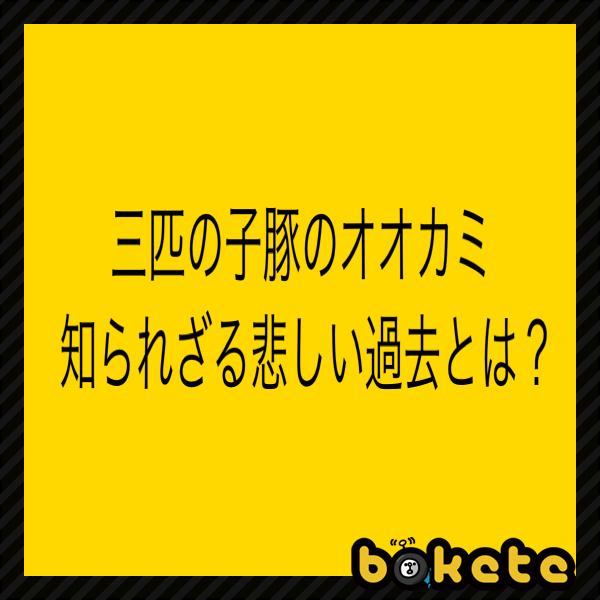
回答: 親オオカミと幼い頃に離ればなれになり辿り着いたのが子豚の街。唯一かまってくれたのが三匹の子豚